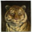
Label: tiger